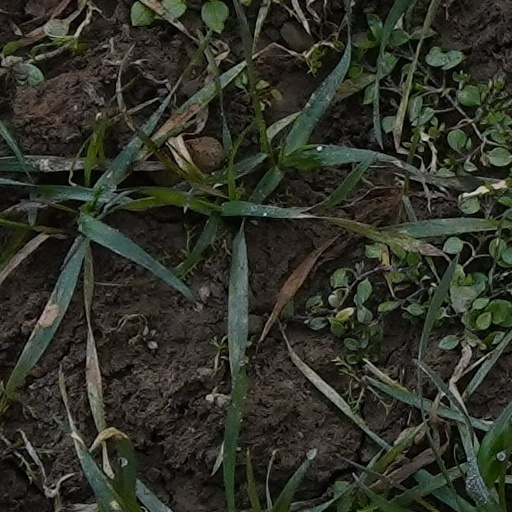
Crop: wheat